Charles-Daniel de Meuron

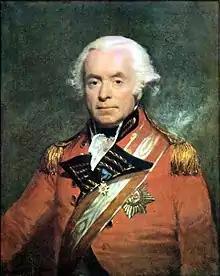
Charles-Daniel de Meuron (1738-1806)

Count Charles-Daniel de Meuron (6 May 1738 - 4 April 1806) was the founder of a Swiss mercenary regiment, Regiment de Meuron, which was employed in the service of the Dutch East India Company in Cape Town and Ceylon.